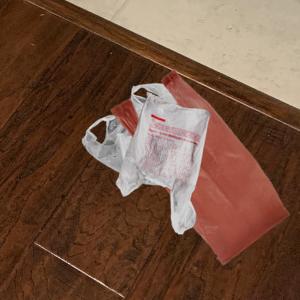
Label: plasticbags